Bangers (1995 film)

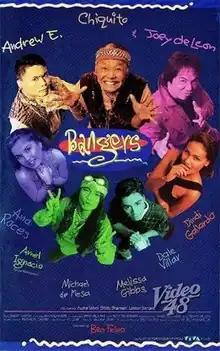

Bangers is a 1995 Philippine comedy film co-written and directed by Ben Feleo. The film stars Andrew E., Joey de Leon and Chiquito.